Azayamankawin

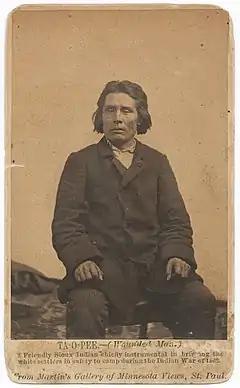
Taopi in 1862

By 1859, Betsey's son Lightning Maker had moved with his wife and children to Faribault, joining a small community of Dakota and “mixed-bloods” who had chosen to remain there. Betsey started to visit Faribault more regularly, and was often seen asking the villagers for food. She would then continue on to St. Paul before returning to the reservation, walking hundreds of miles by foot.